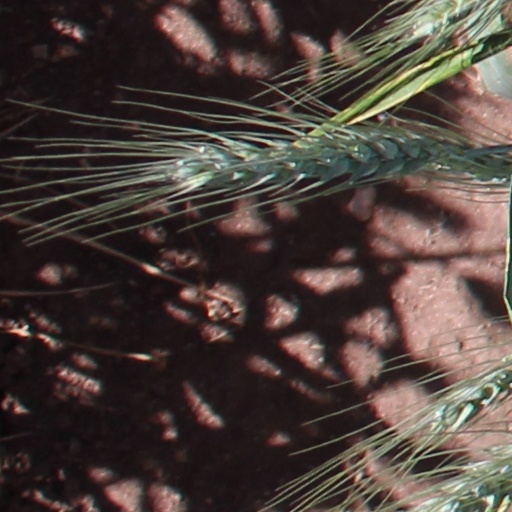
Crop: wheat